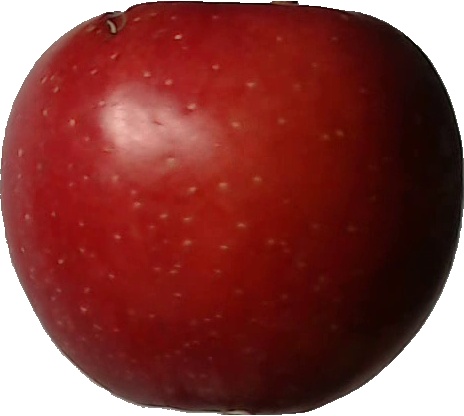
Label: apple_braeburn_1